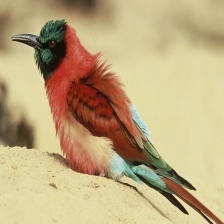
Species: CARMINE BEE-EATER
Scientific name: MEROPS NUBICOIDES
ImageNet parent category: bee_eater